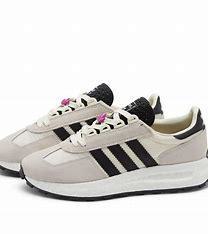
Brand: Adidas
Model: Retropy E5